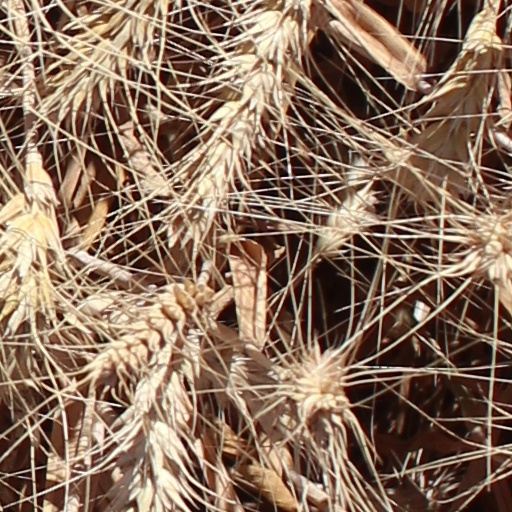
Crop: wheat